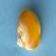
Maize quality: Good